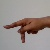
The image shows a hand gesture representing the letter 'P' in Indian Sign Language.